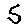
Label: 5